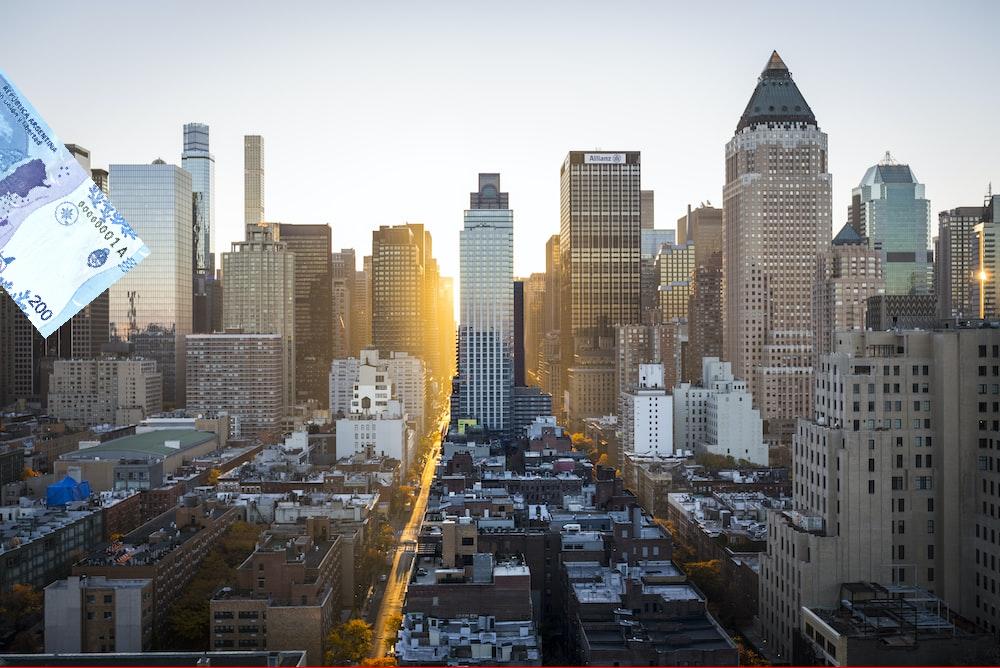
Denominación: 200